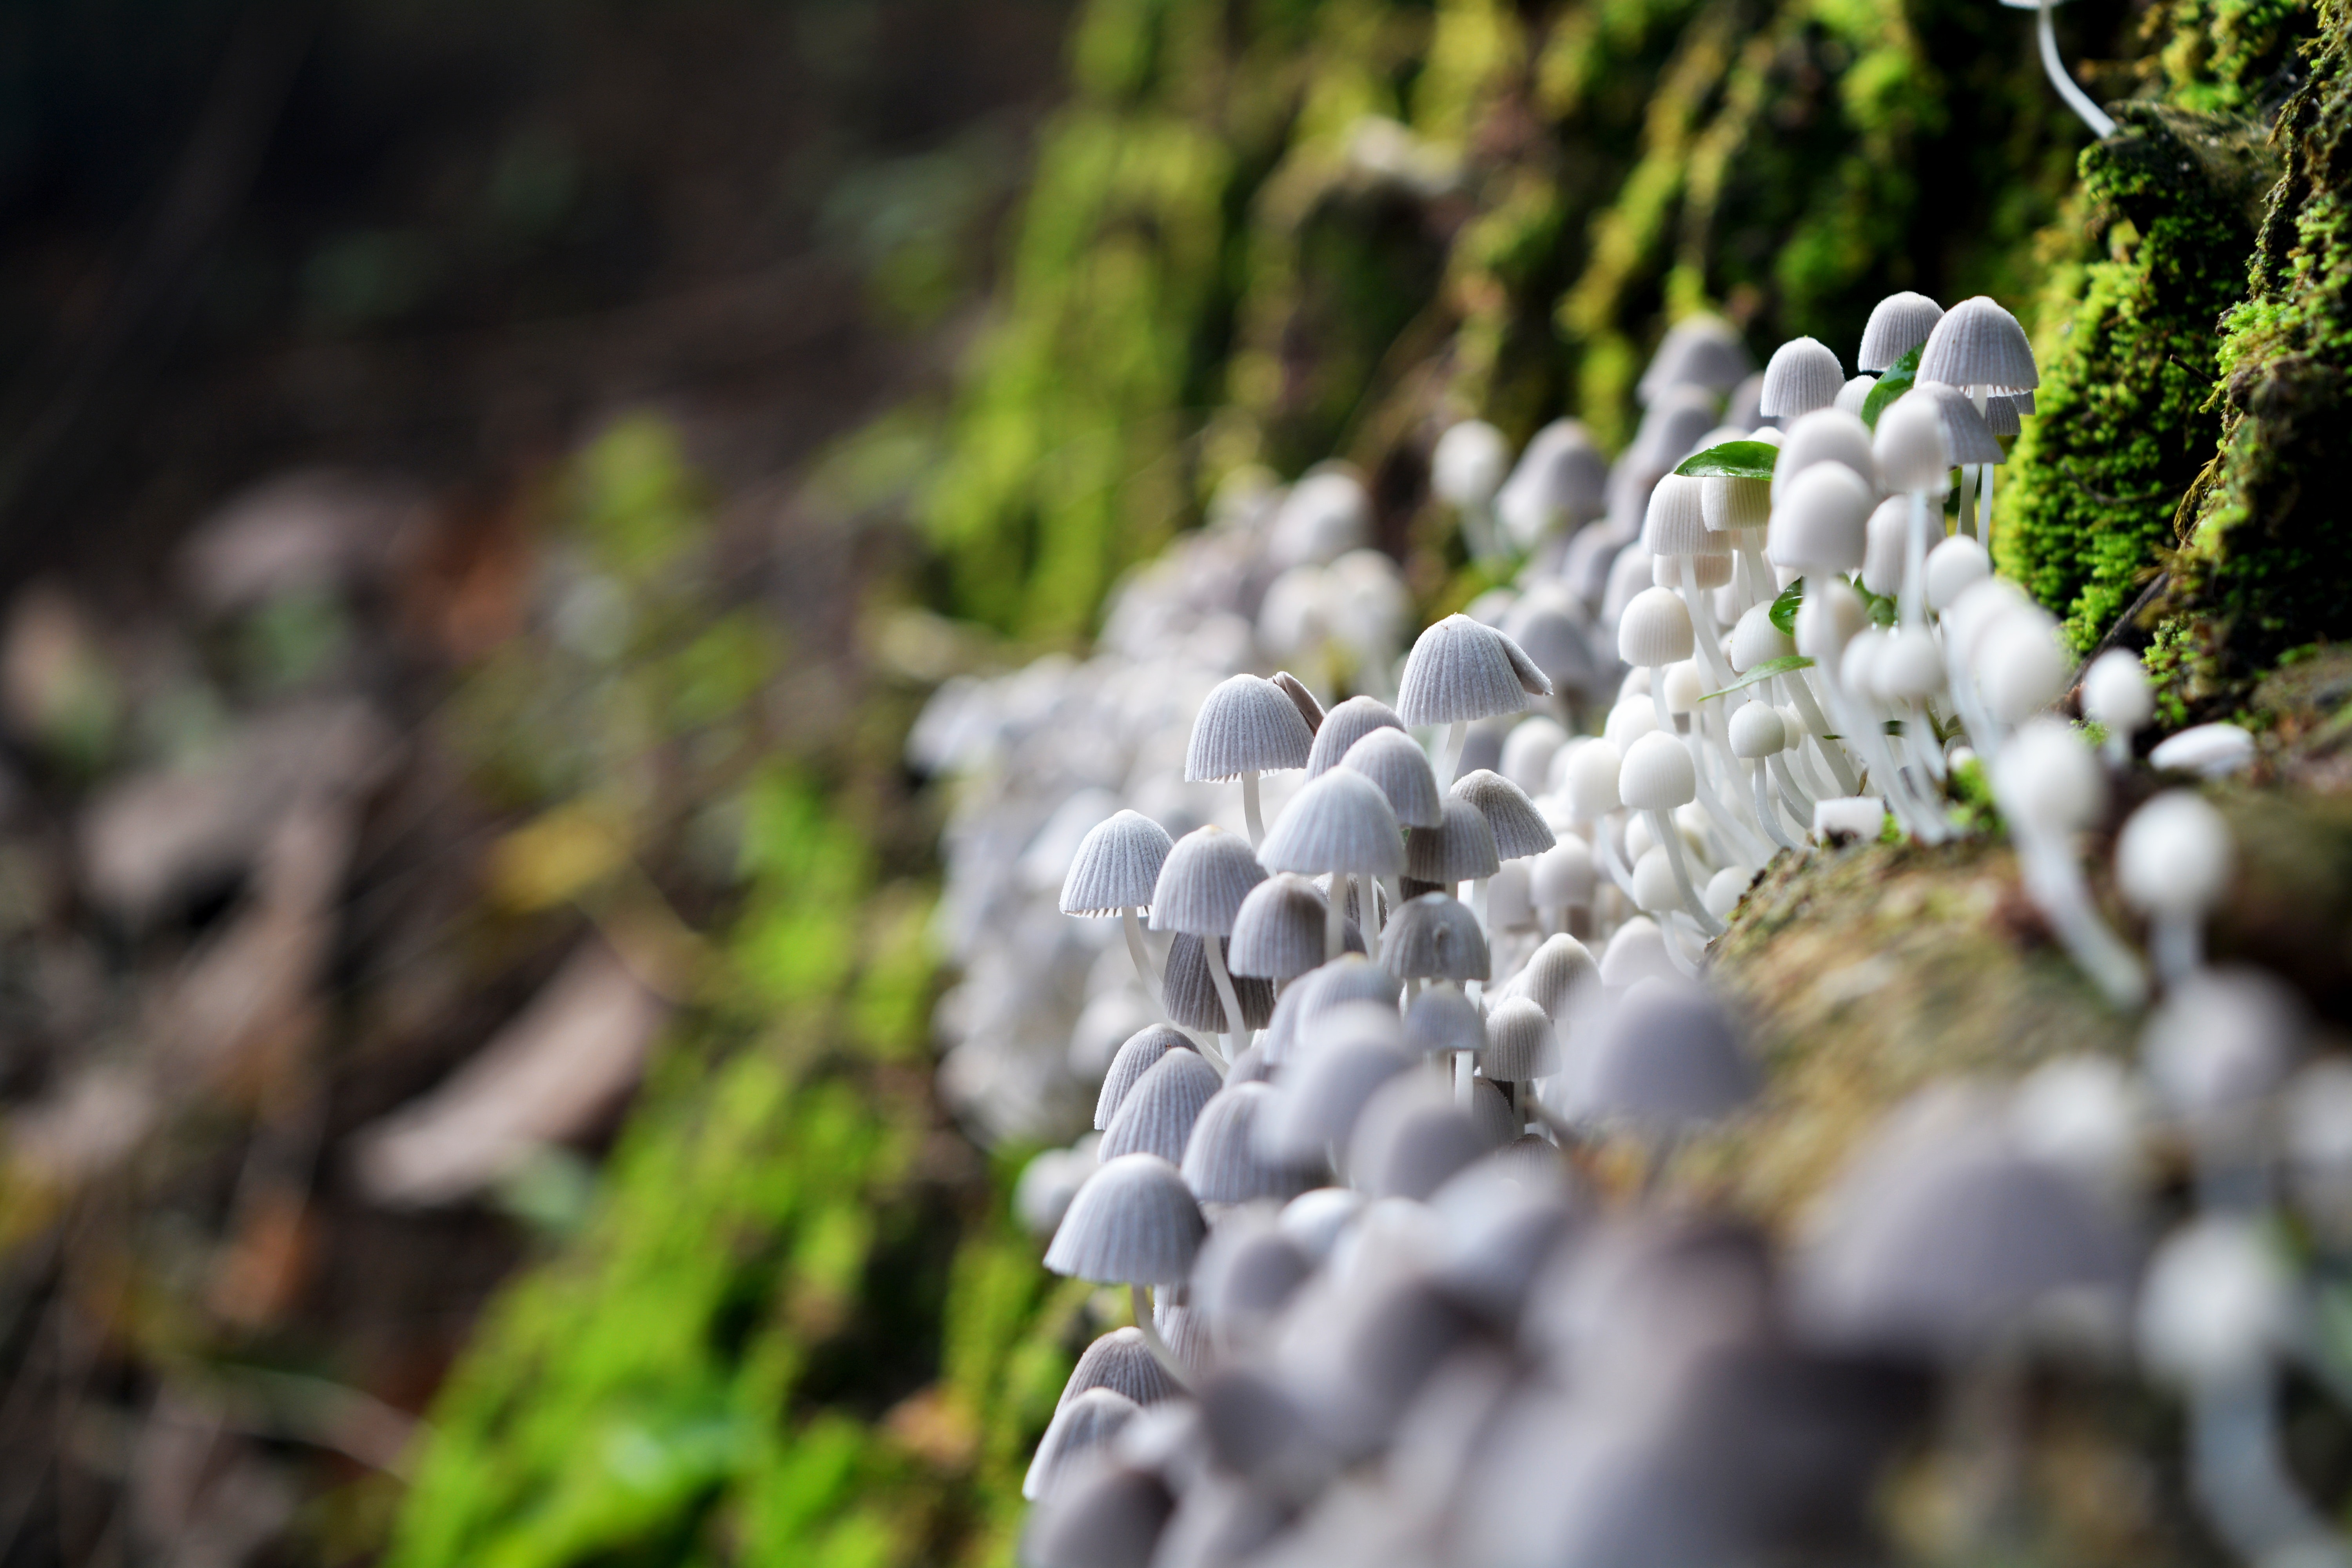
white, vegetation, flower, plant, spring, botany, leaf, grass, forest, photography, landscape, plant stem, wildflower, hydrangea, flowering plant, perennial plant